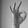
ASL letter: F